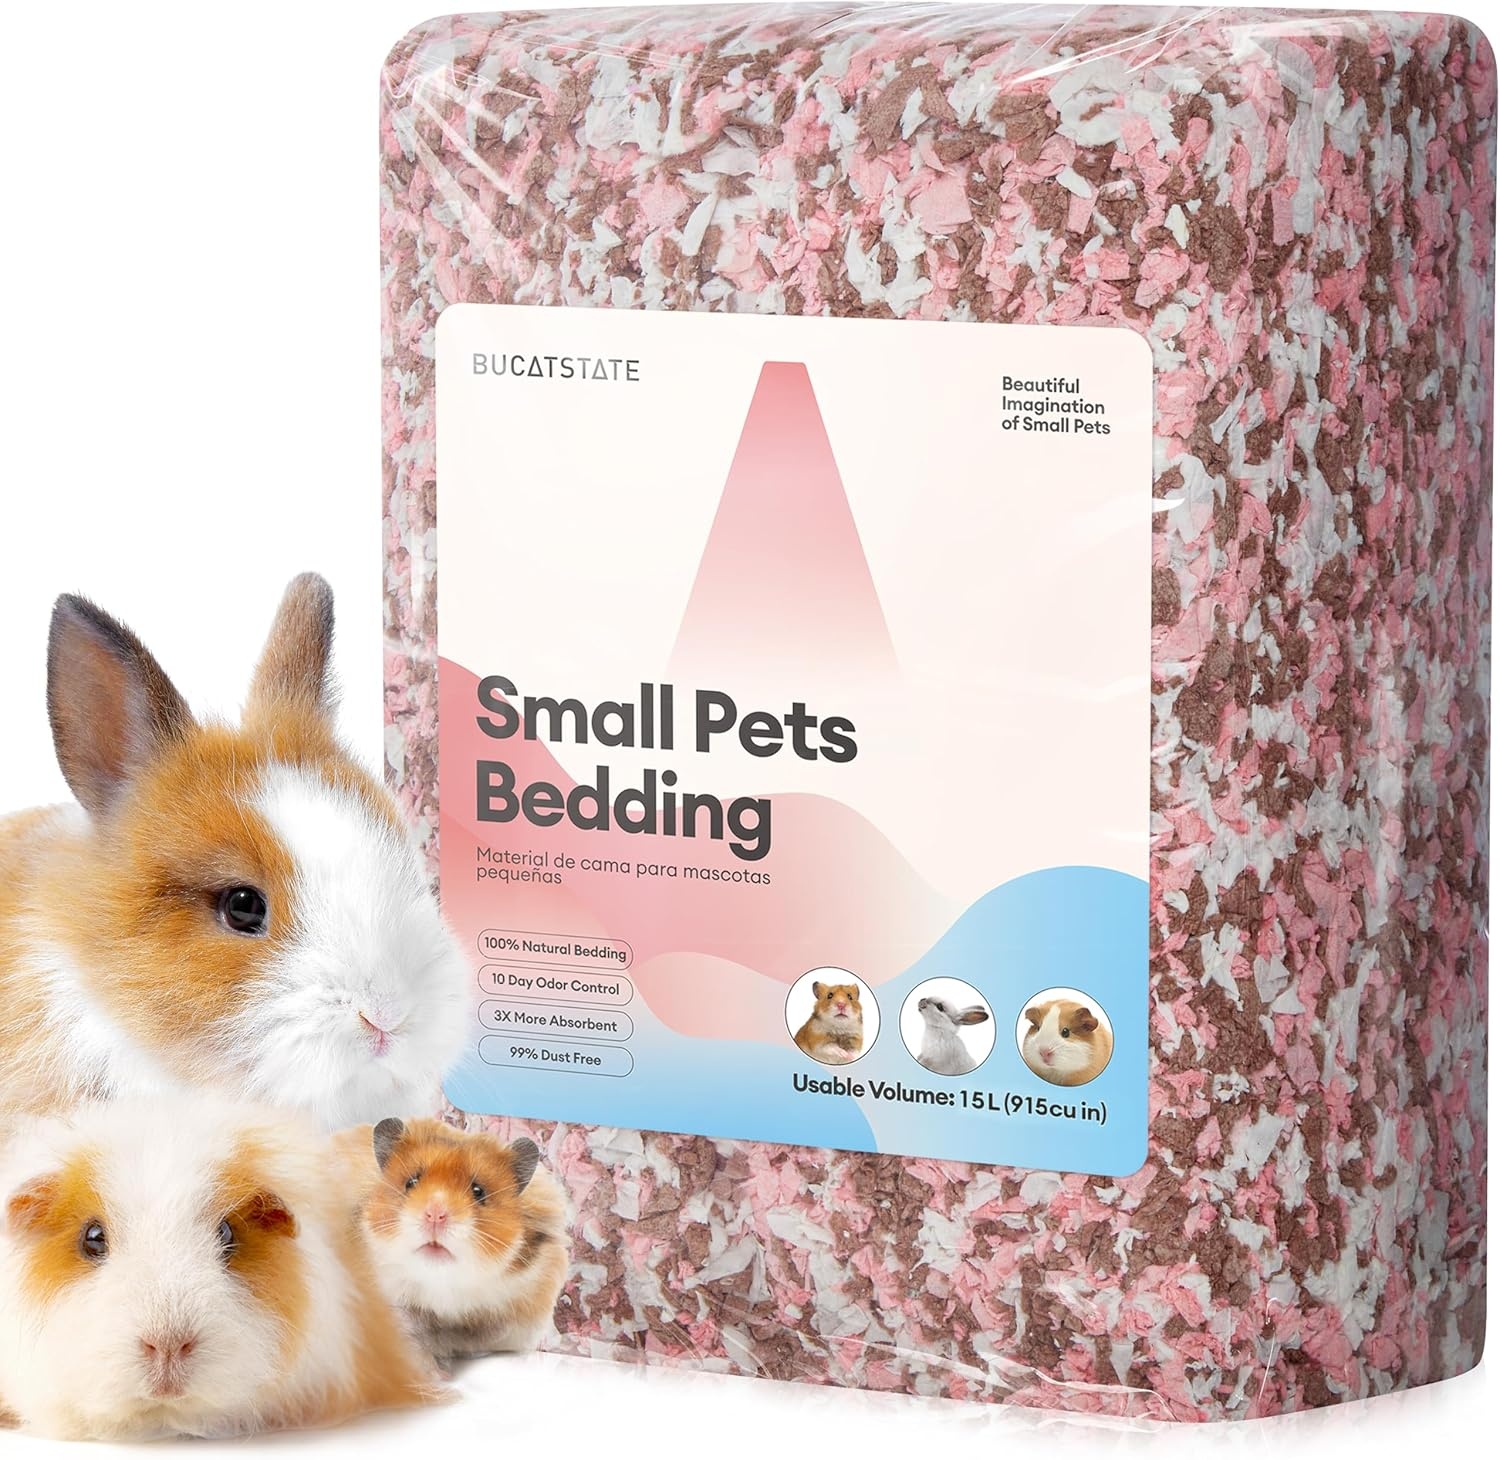
BUCATSTATE Hamster Bedding 15L, 99% Dust-Free Guinea Pig Paper Bedding Odor Control Paper Bedding, Cozy Small Animal Bedding for Rabbit Rat Syrian Dwarf Hamsters Gerbils (Blossom)
Overview Brand : BUCATSTATE Material : Paper Scent : No Unit Count : 1.00 Count Manufacturer : BUCATSTATE About this item Springtime Blossom Petal Nest ​- 15L BUCATSTATE small animal paper bedding with up to 3x expansion, you can use less and still cover more space. Brighten up your pet's home with our colorful bedding! It is also like a cloud for your furry friends—soft and perfect for burrowing, tunneling, and nesting. This paw-friendly bedding is ideal for hamsters, gerbils, rats, mice, rabbits, guinea pigs, or chinchillas. Compact Packaging Design – We embrace green compact packaging, optimizing our process to minimize packed volume and maximize shipping and storage efficiency. Simply fluff the bedding upon receipt to expand it up to three times its original size. 99% DUST FREE - Say goodbye to sneezes and sniffles! Our hamster paper bedding is designed to be 99.9% dust-free, making it perfect for pets and owners who suffer from allergies. This rabbit bedding creates a cleaner and healthier living space for your small animals, reducing the airborne particles that can cause discomfort. No Odor Zero Additive - Without any chemical additive, it keeps your pet's habitat smelling fresh and clean for up to 10 days with a natural smell. It's 3x more absorbent, locking away odors and giving you more time to snuggle with your pets instead of cleaning. 100% NATURAL & PET SAFE - With FSC certification, we prioritize your pet's health and safety by ensuring no artificial or unsafe chemicals are added. Nothing will irritate your pet's sensitive respiratory system. This guinea pig paper bedding is as pure as possible, providing a natural and comfortable environment for your furry friends to thrive in.
Brand: Beautifulimaginationofsmallpets
Category: Animals & Pet Supplies > Pet Supplies > Small Animal Supplies > Small Animal Bedding